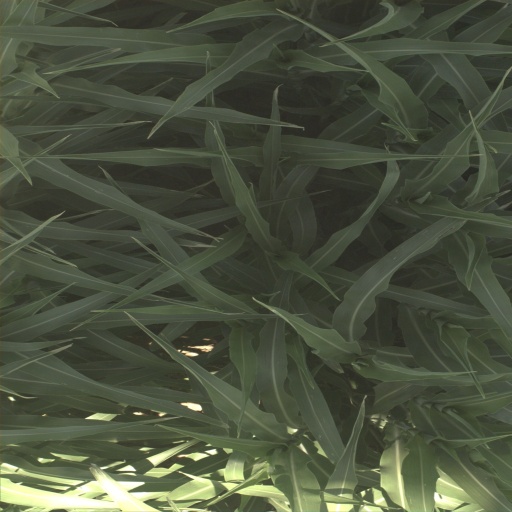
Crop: sorghum